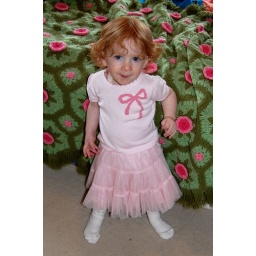
I love dressing Margaret up. Wee girl clothes are the best! (please ignore fugly yet well-loved afghan in the background)